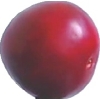
Label: cherry_wax_red